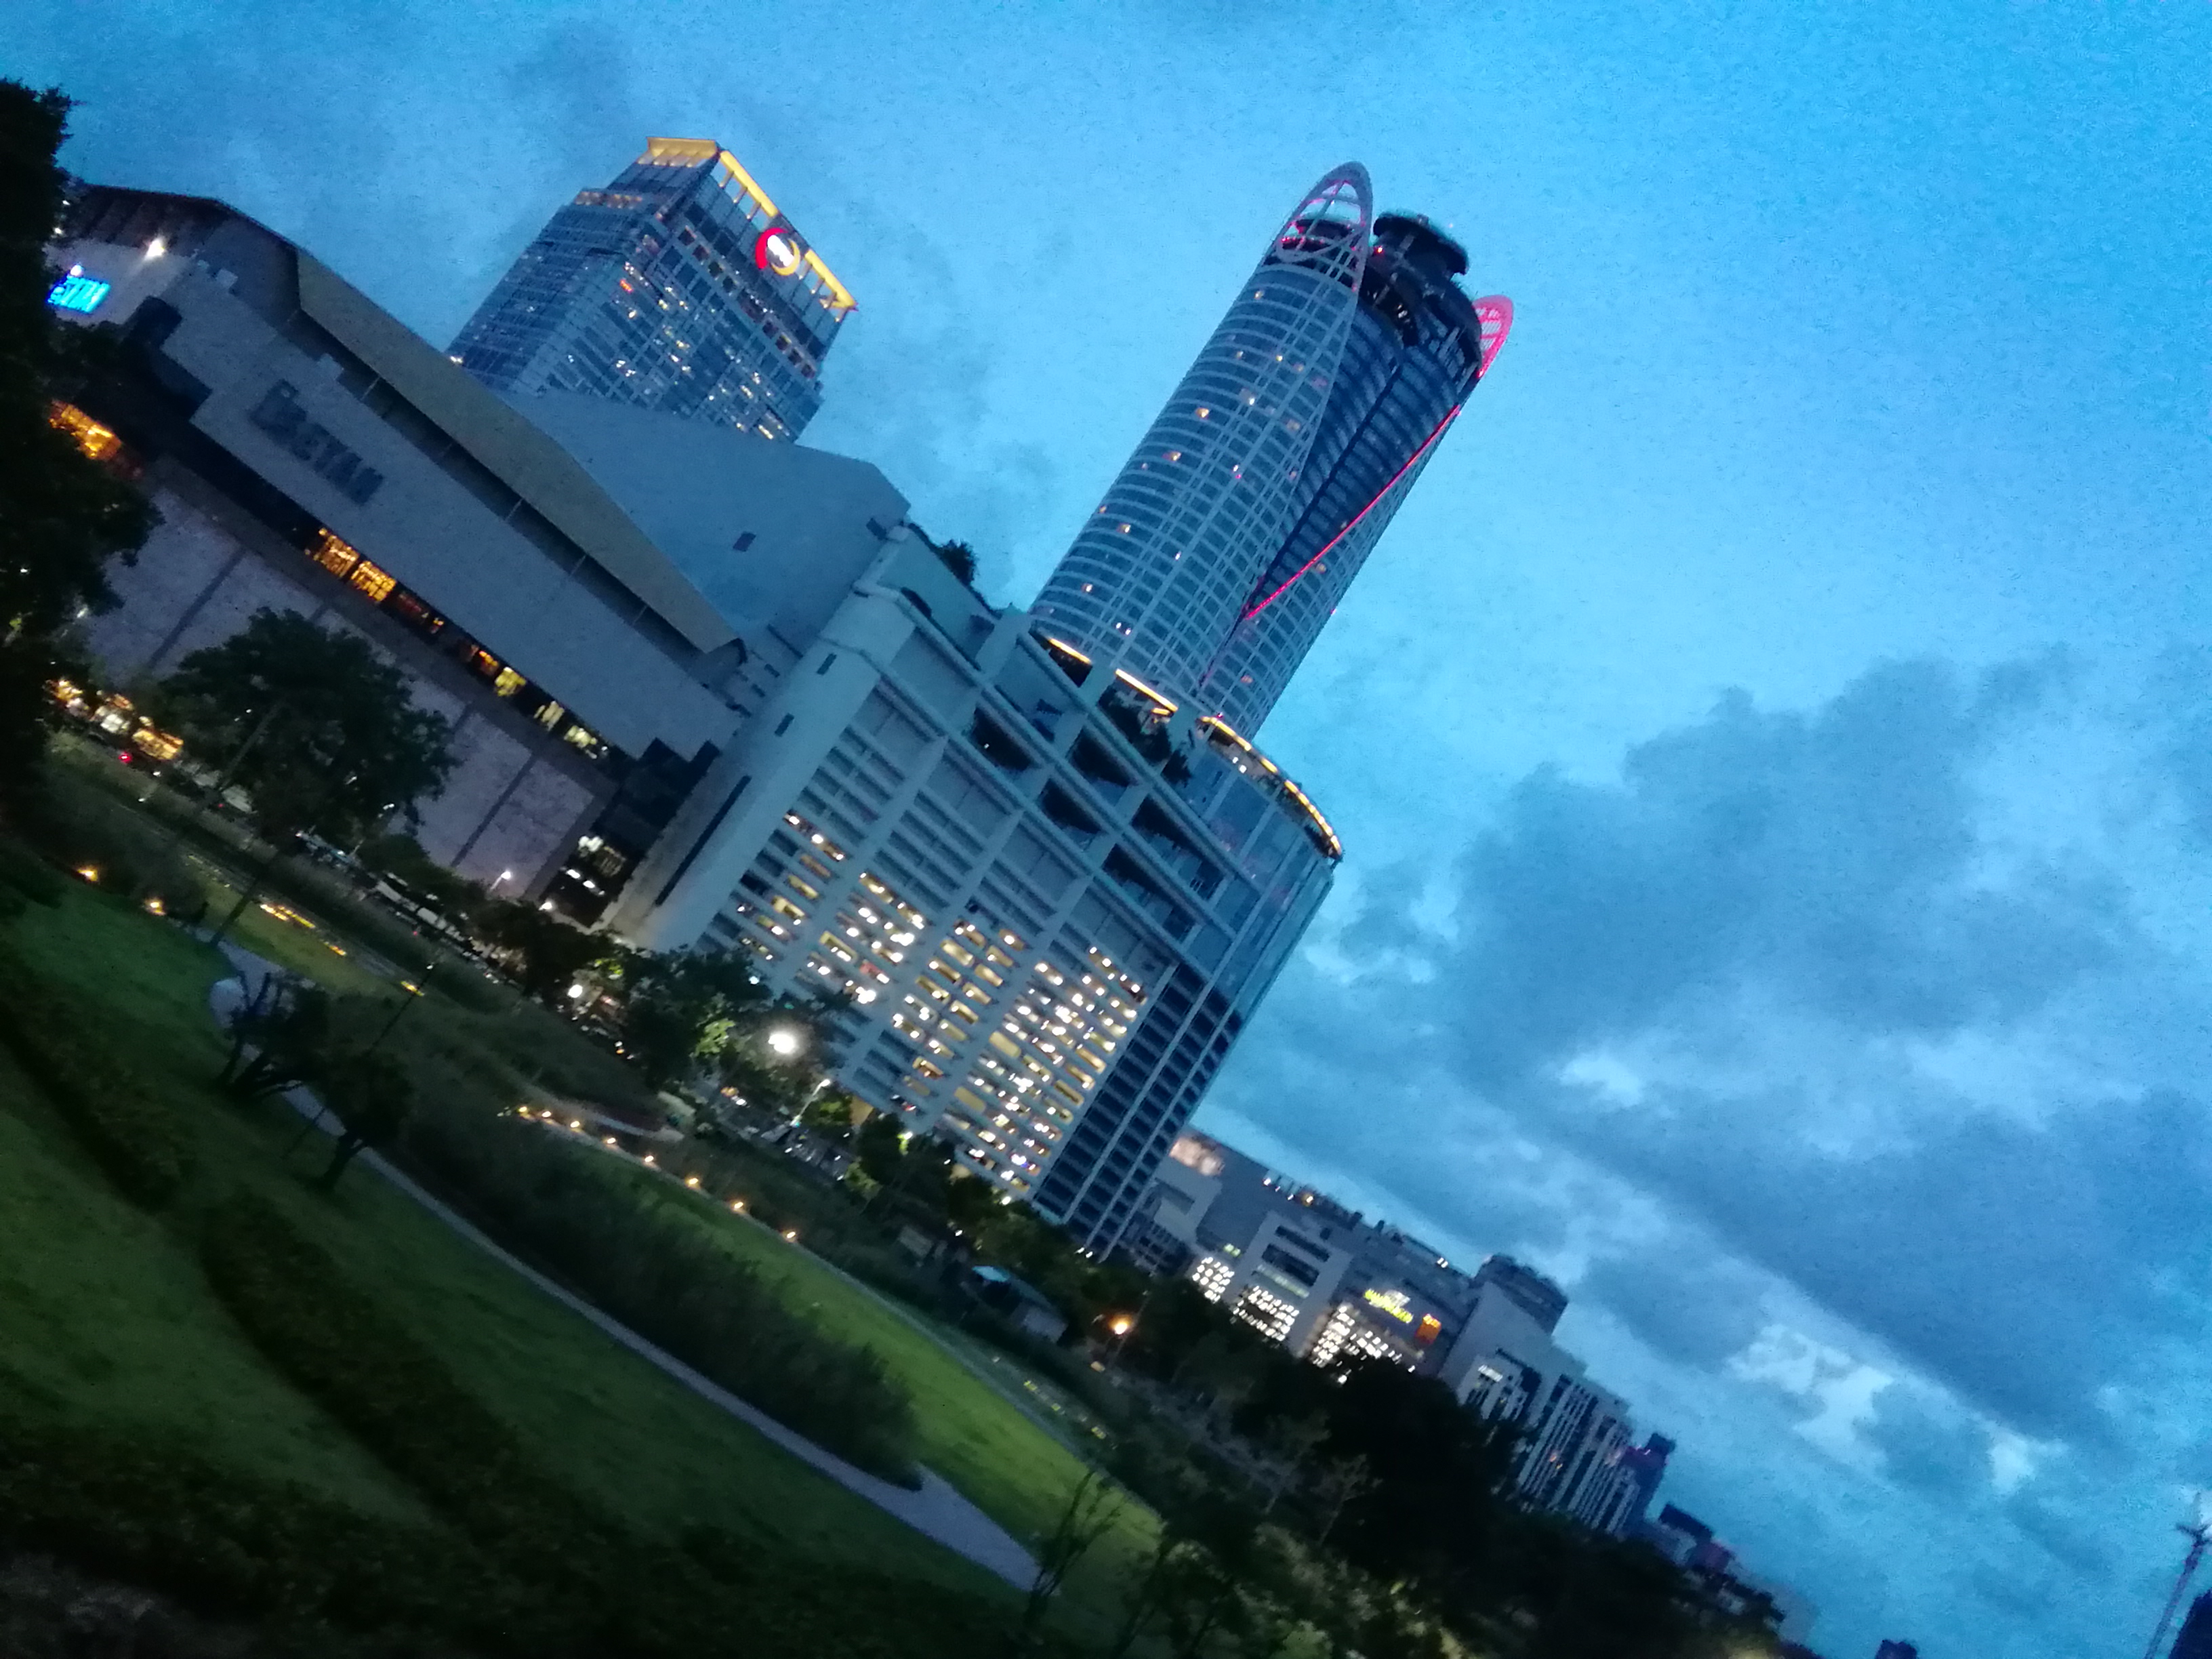
landscape, metropolitan area, sky, city, skyscraper, urban area, landmark, metropolis, human settlement, daytime, architecture, building, tower block, cityscape, downtown, skyline, cloud, photography, aerial photography, night, condominium, tower, dusk, evening, world, leisure, mixed use, commercial building